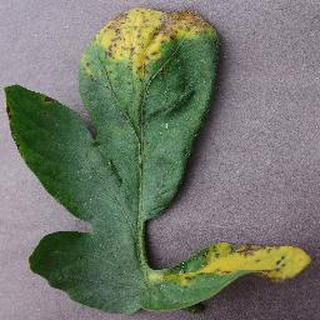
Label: tomato_bacterial_spot